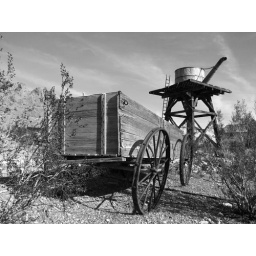
Old cart and water tower near Nelson, Nevada. Photo taken January 9, 2011 with a Canon Powershot SX20IS.